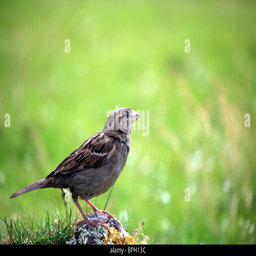
sparrow on rock in the garden